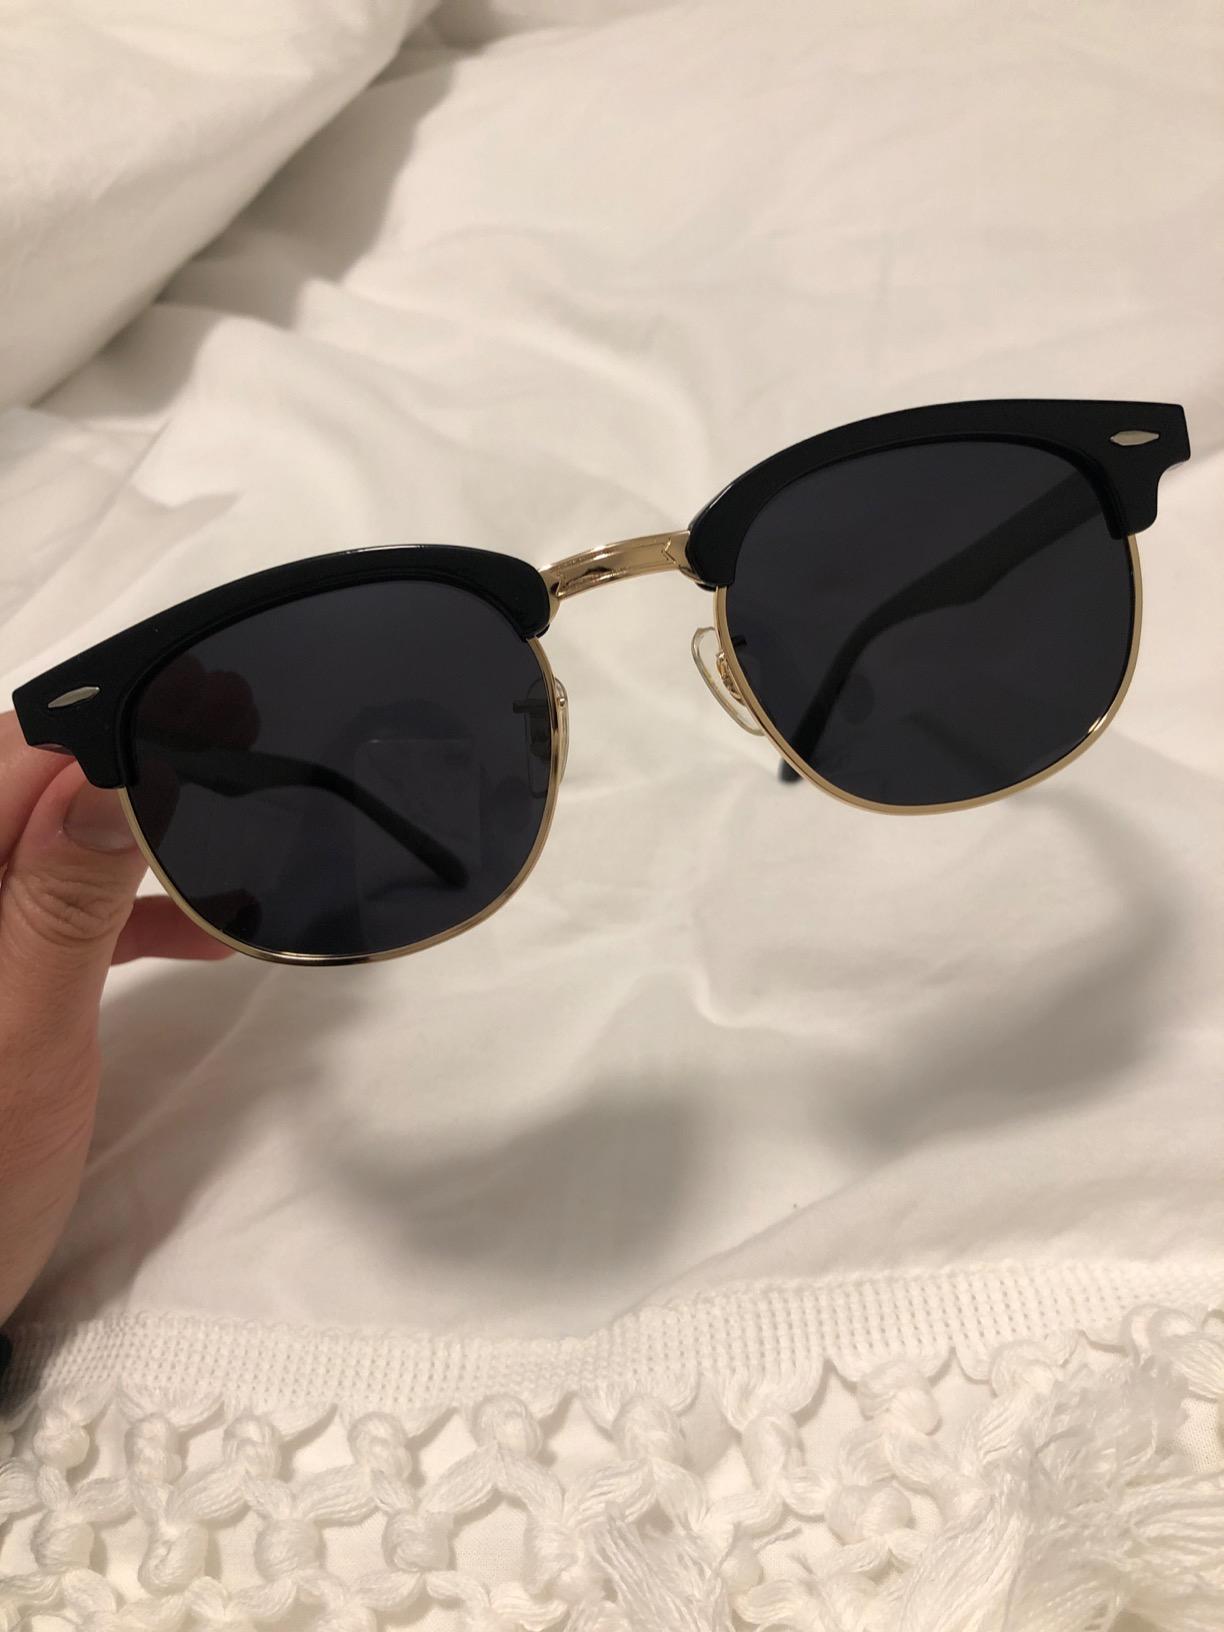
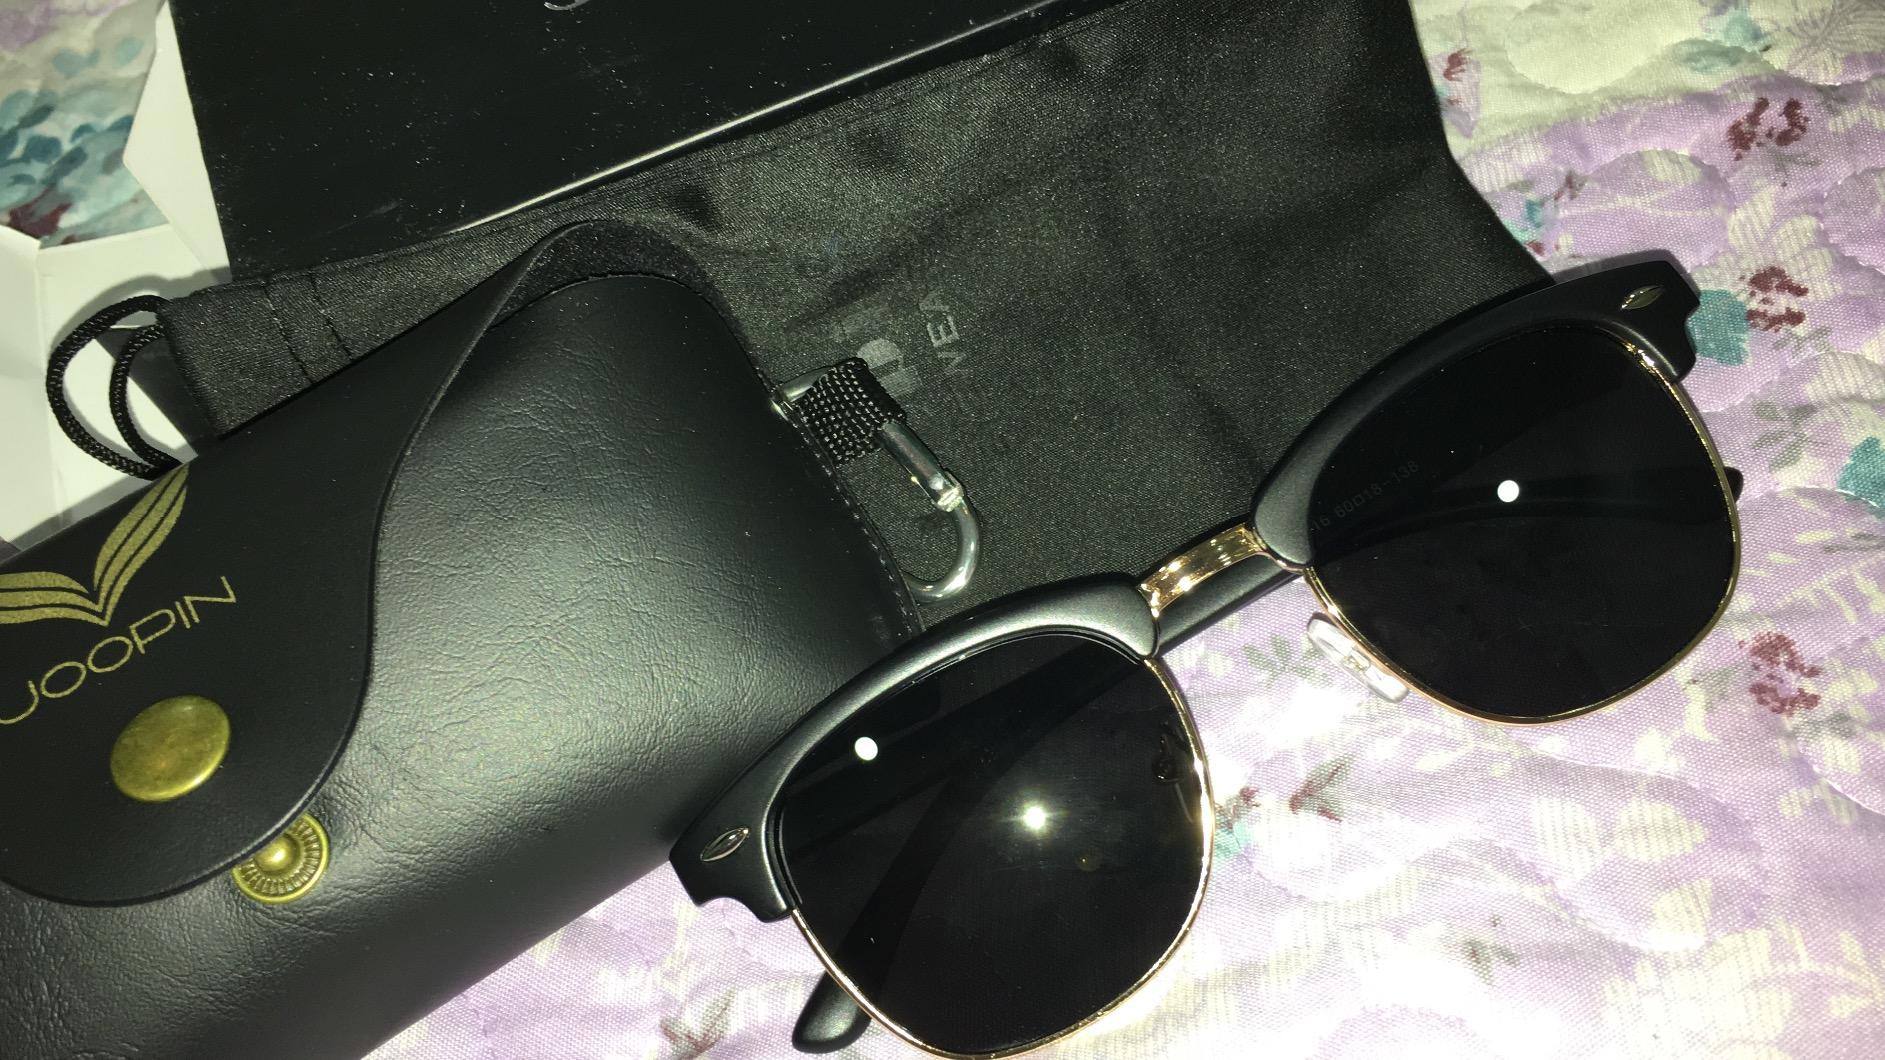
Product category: accessories_sunglasses
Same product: no